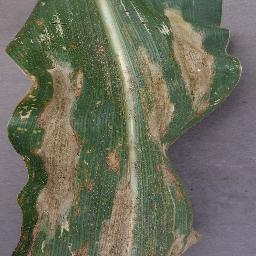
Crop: corn
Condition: (maize)_northern_blight